Rio Reiser

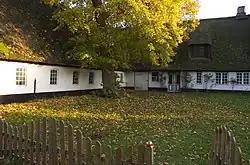
This farmhouse in Fresenhagen became Reiser's residence in 1975.

15 years of touring, four more LPs and various film projects and collaborations with other musicians followed, including the recording of two children's records. Reiser lived together with the band and a large group of friends and supporters most of that time, first sharing a commune in Berlin. In 1975—after the band was tiring of the numerous demands and expectations by all kinds of political groups—the group settled down on a farm in Fresenhagen, in North Germany which continued to be Reiser's refuge and place of inspiration even after moving back to Berlin a couple of years later. One of the band's most important and ambitious albums, the "Black Album", was recorded there.